Kaʻena Point, Oʻahu

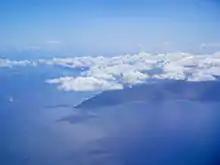
Aerial photo of Kaena from the west

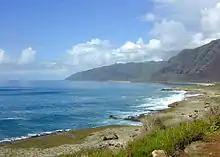
Kaena Point as seen from Kāneana on the south shore near Mākua Cave

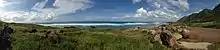
Panorama of the Kaena Point Trailhead, as seen from the east side of Oahu, past Mokule'ia Beach in 2013

Kaena Point is the westernmost tip of the island of Oahu. In Hawaiian, "kaena" means "the heat". The area was named after a brother or cousin of Pele. The point is designated as a Natural Area Reserve.